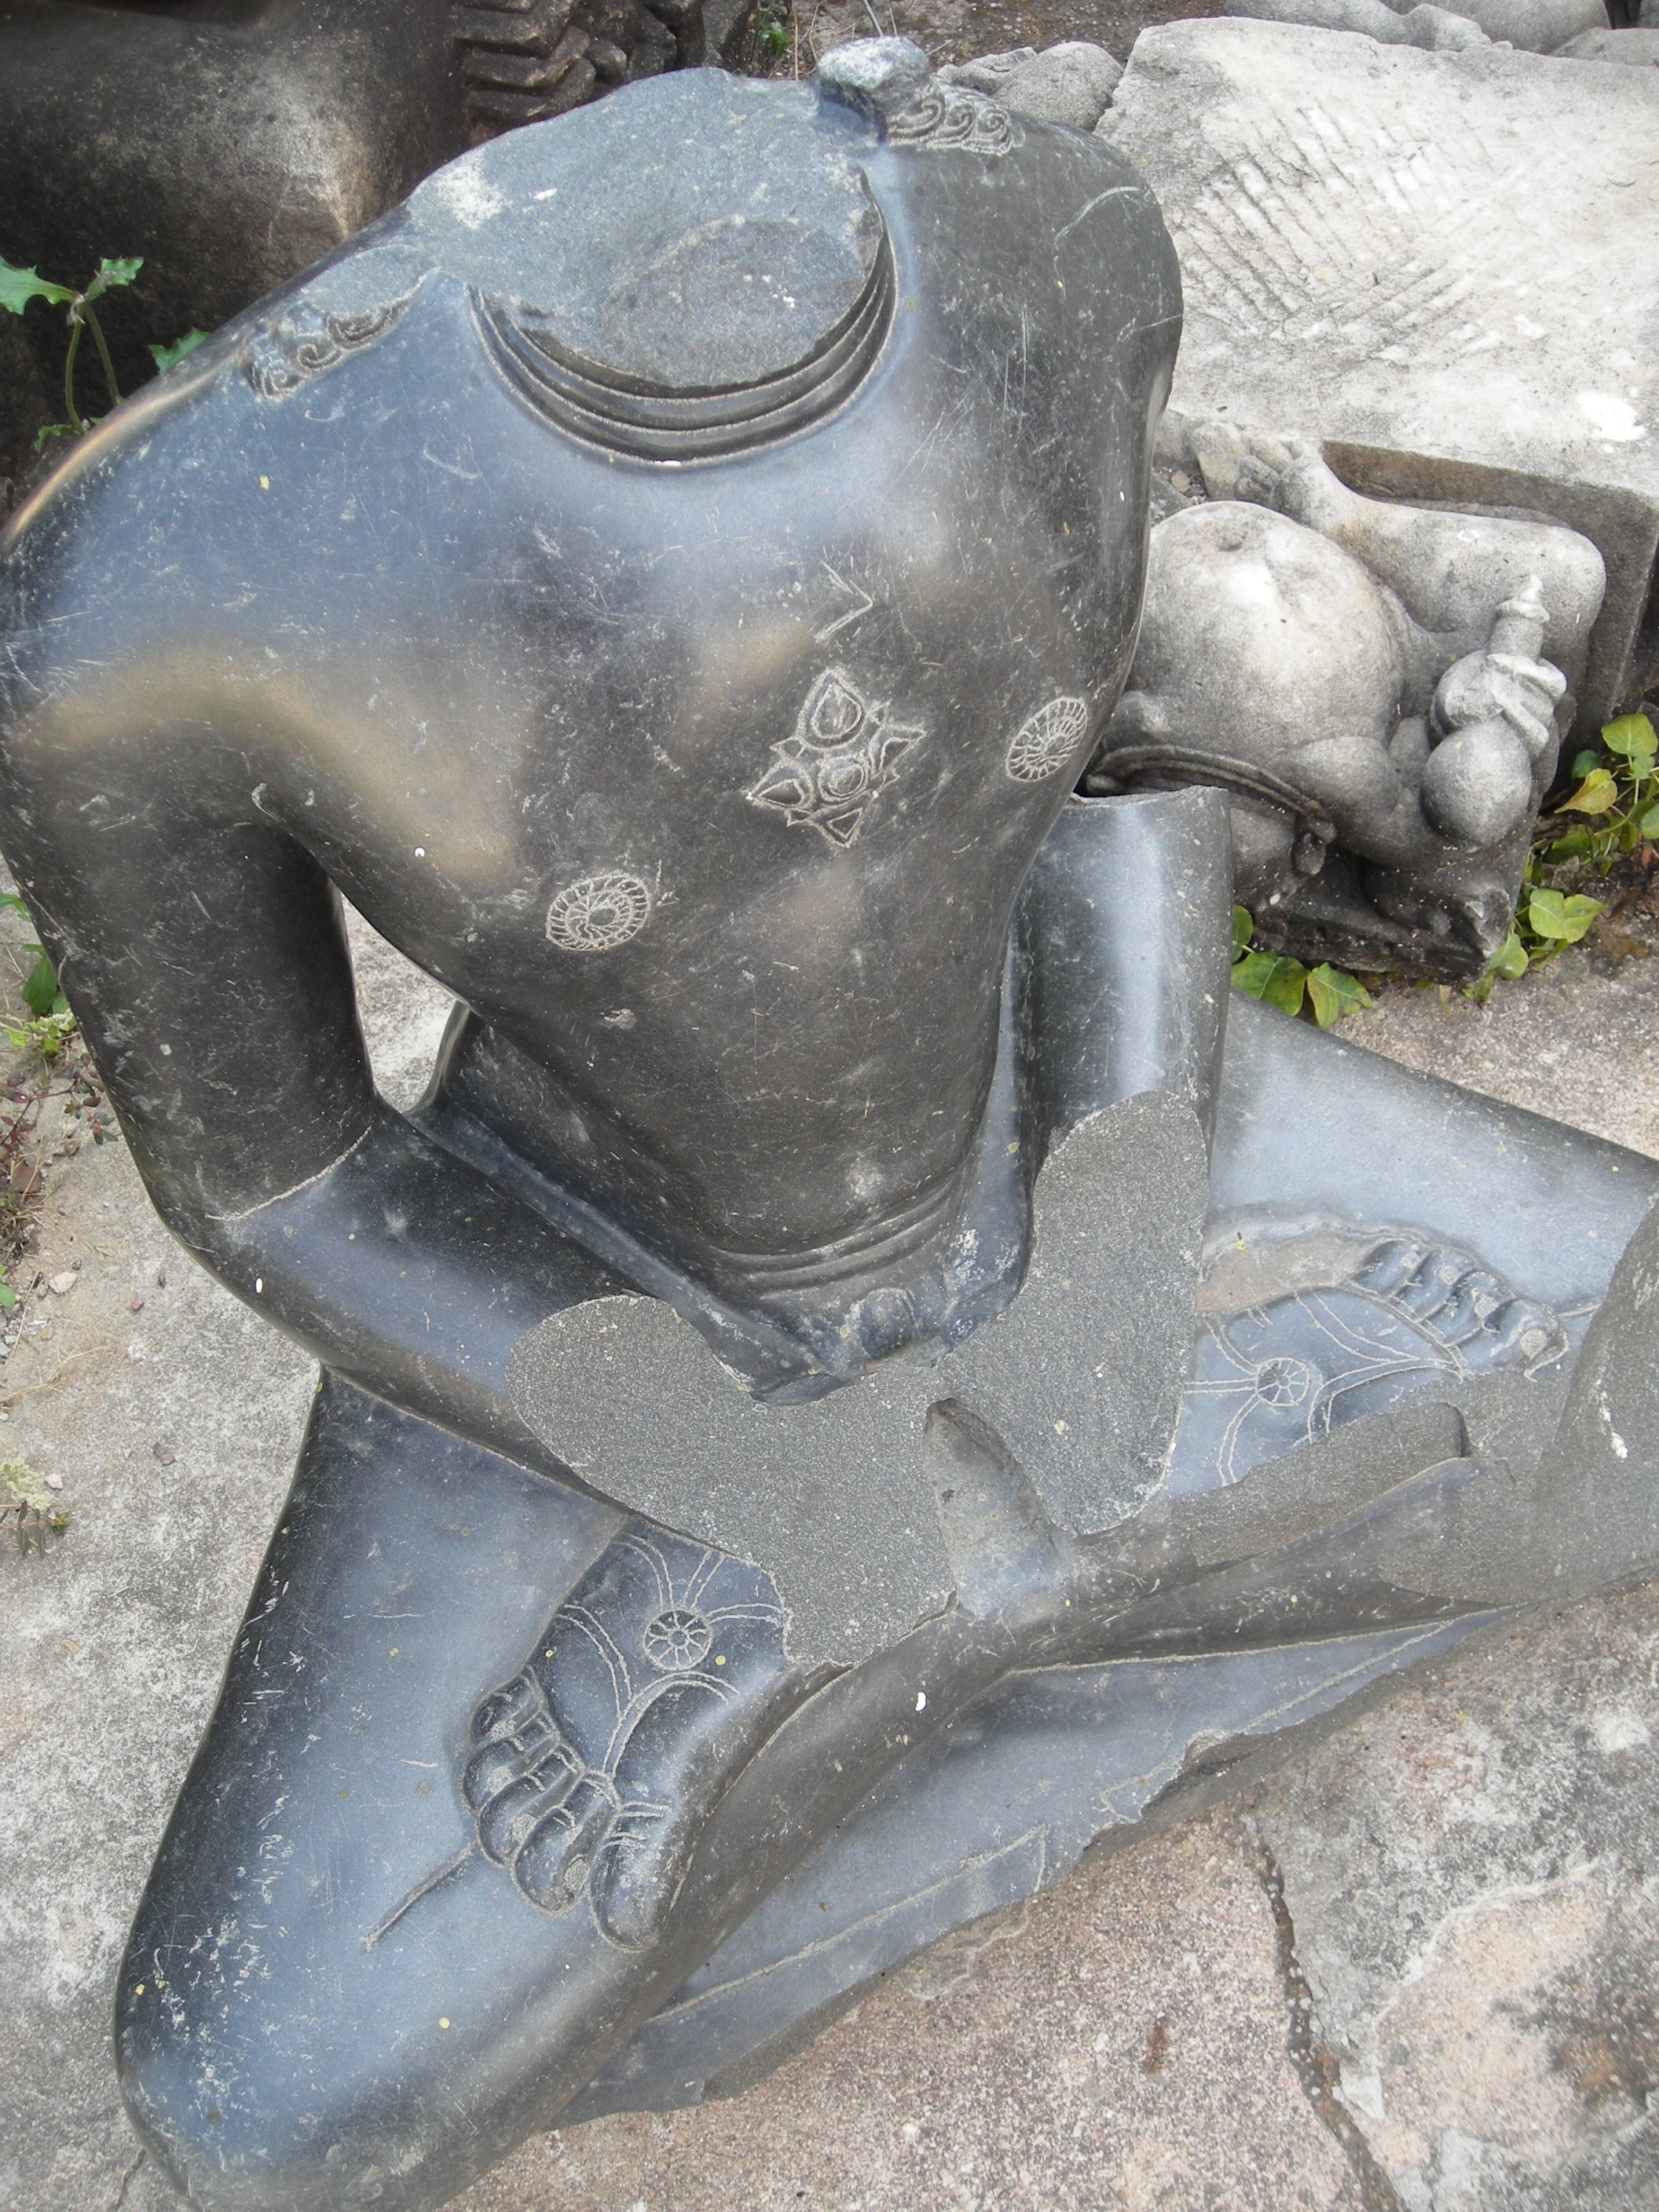
monument, statue, buddhism, sculpture, art, culture, india, carving, stone carving, ancient history